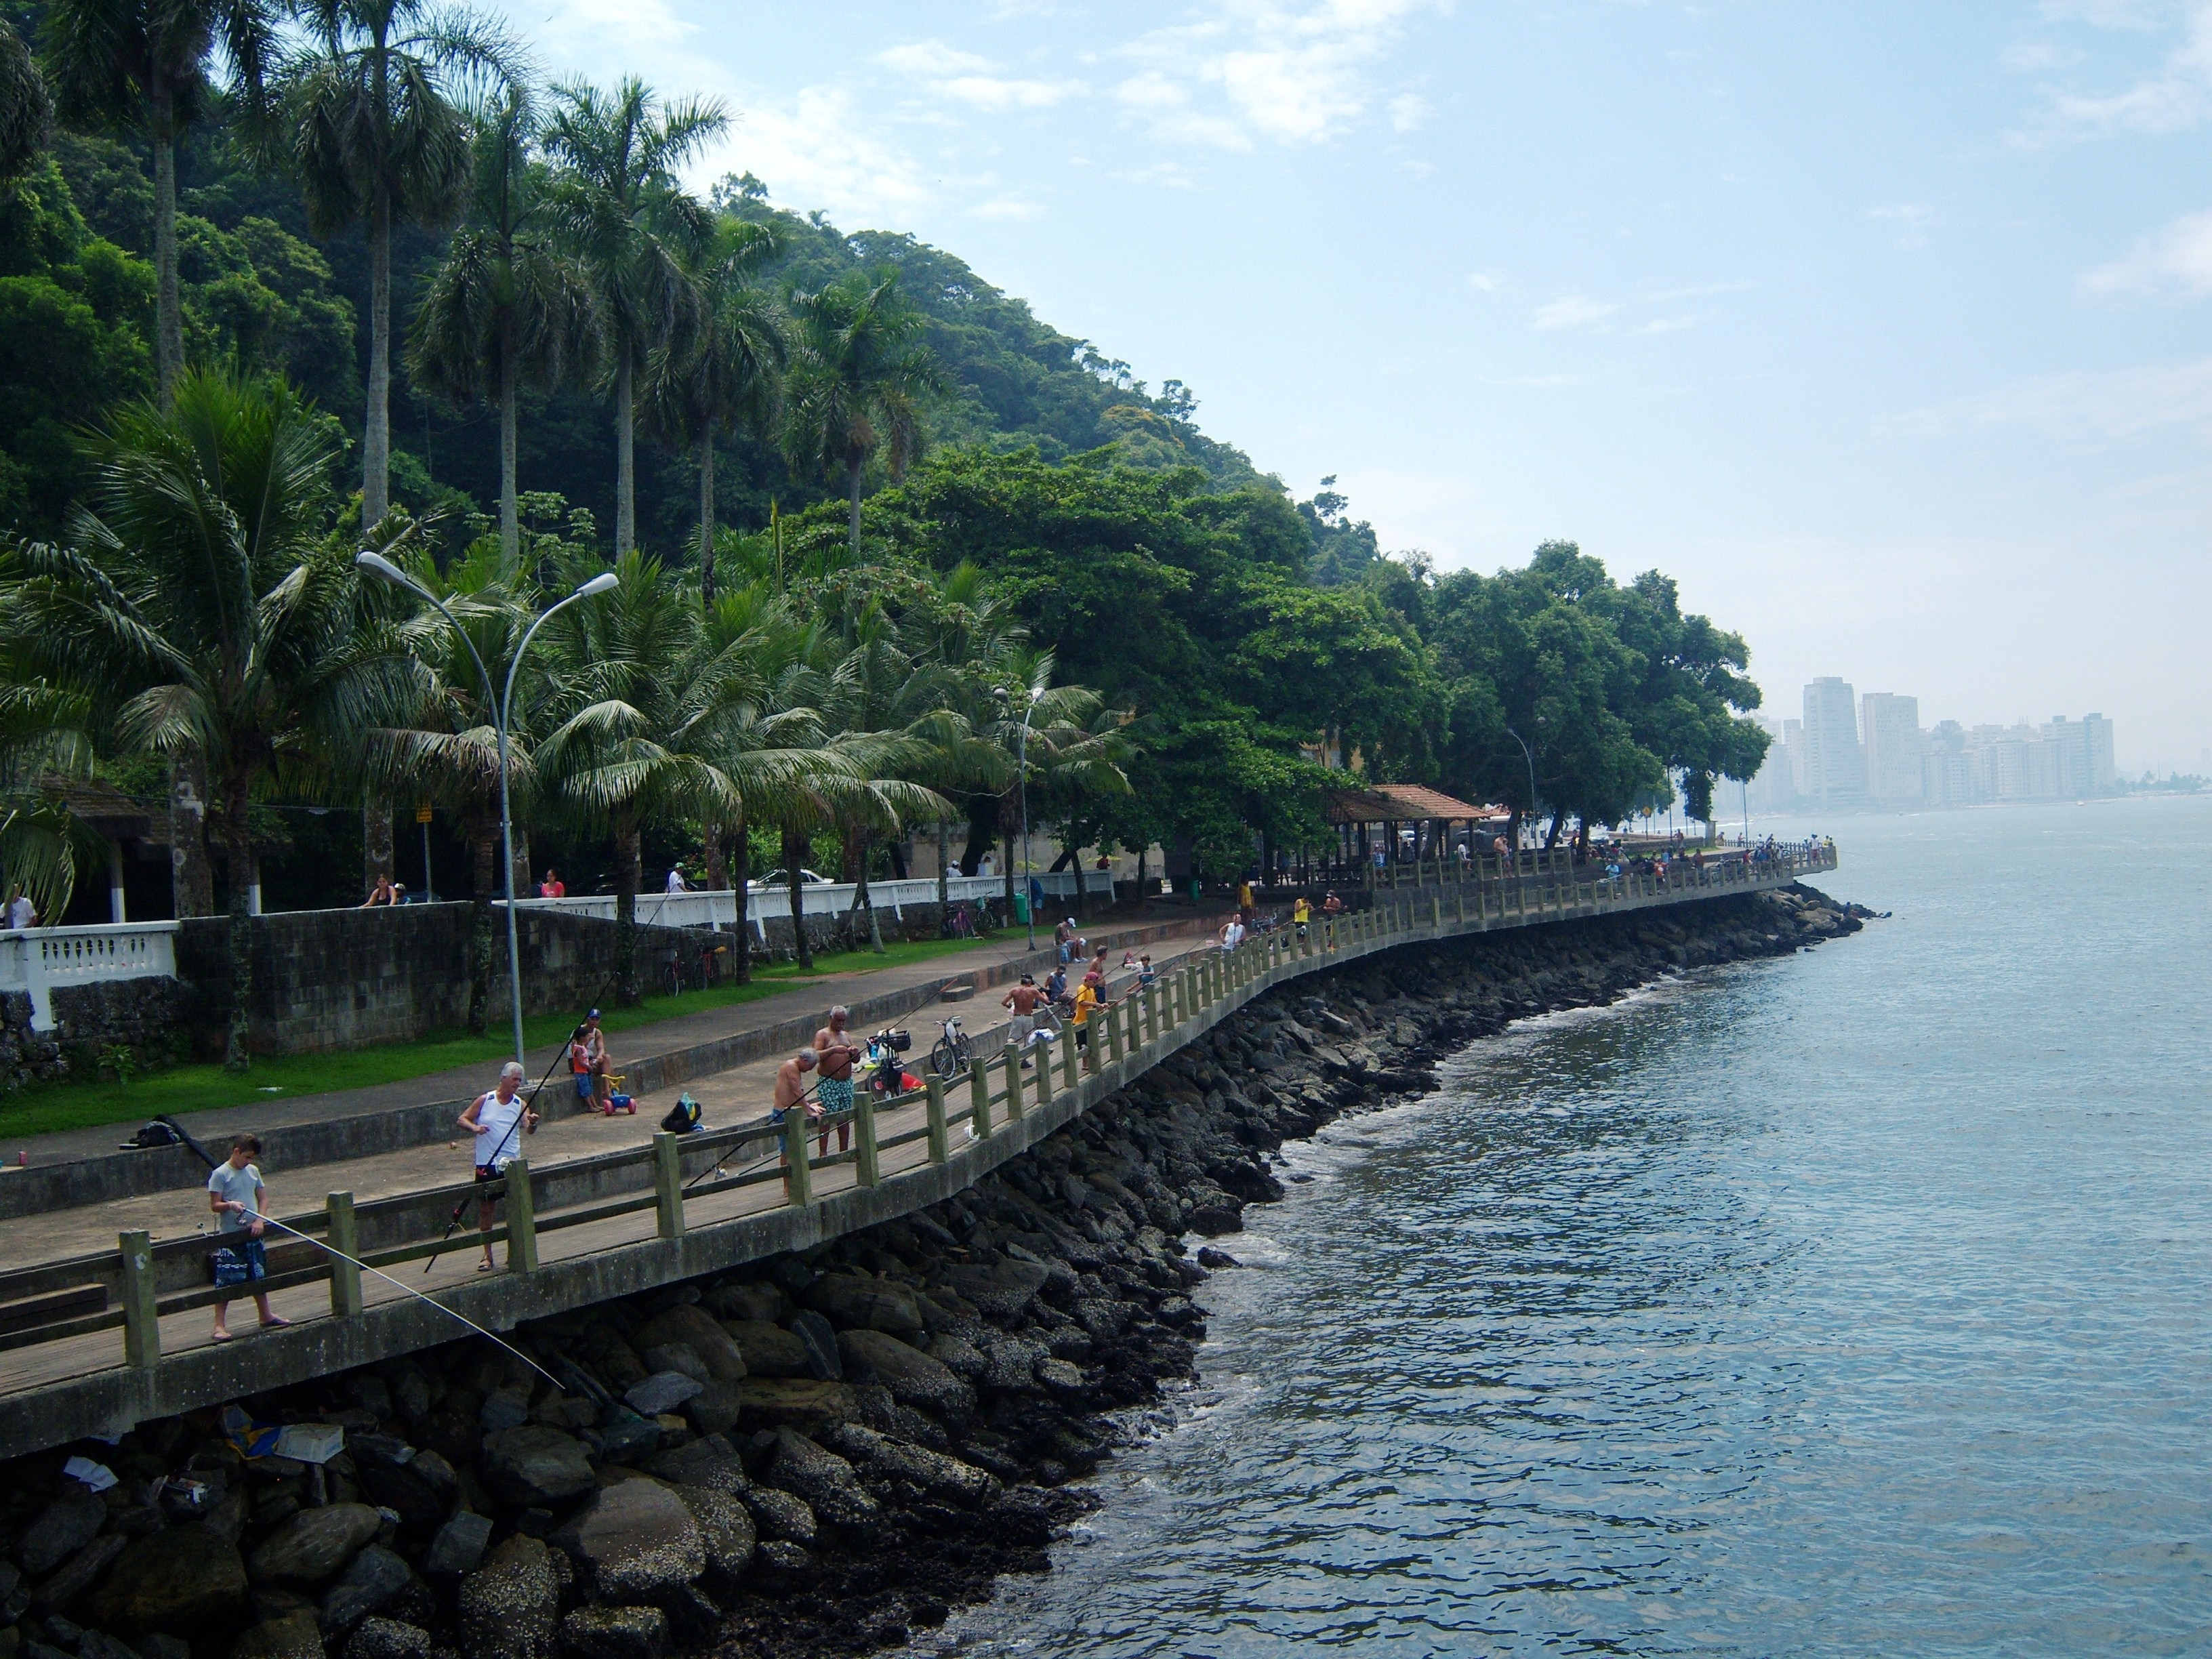
sea, coast, shore, river, vehicle, fishing, bay, stone wall, terrain, waterway, fishing rod, body of water, channel, fishery, beira mar, landform, people fishing, s o vicente, sea fishing